Religion in Hong Kong

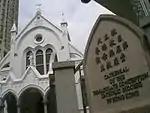
The Cathedral of the Immaculate Conception is the cathedral of the Catholic Church in Hong Kong.

The Roman Catholic Church in Hong Kong was established as an apostolic prefecture in 1841 and as an Apostolic Vicariate in 1874. It became a diocese in 1946. About 379,000 Hong Kong people are Catholics as of 2016, many of them immigrants from the Philippines.